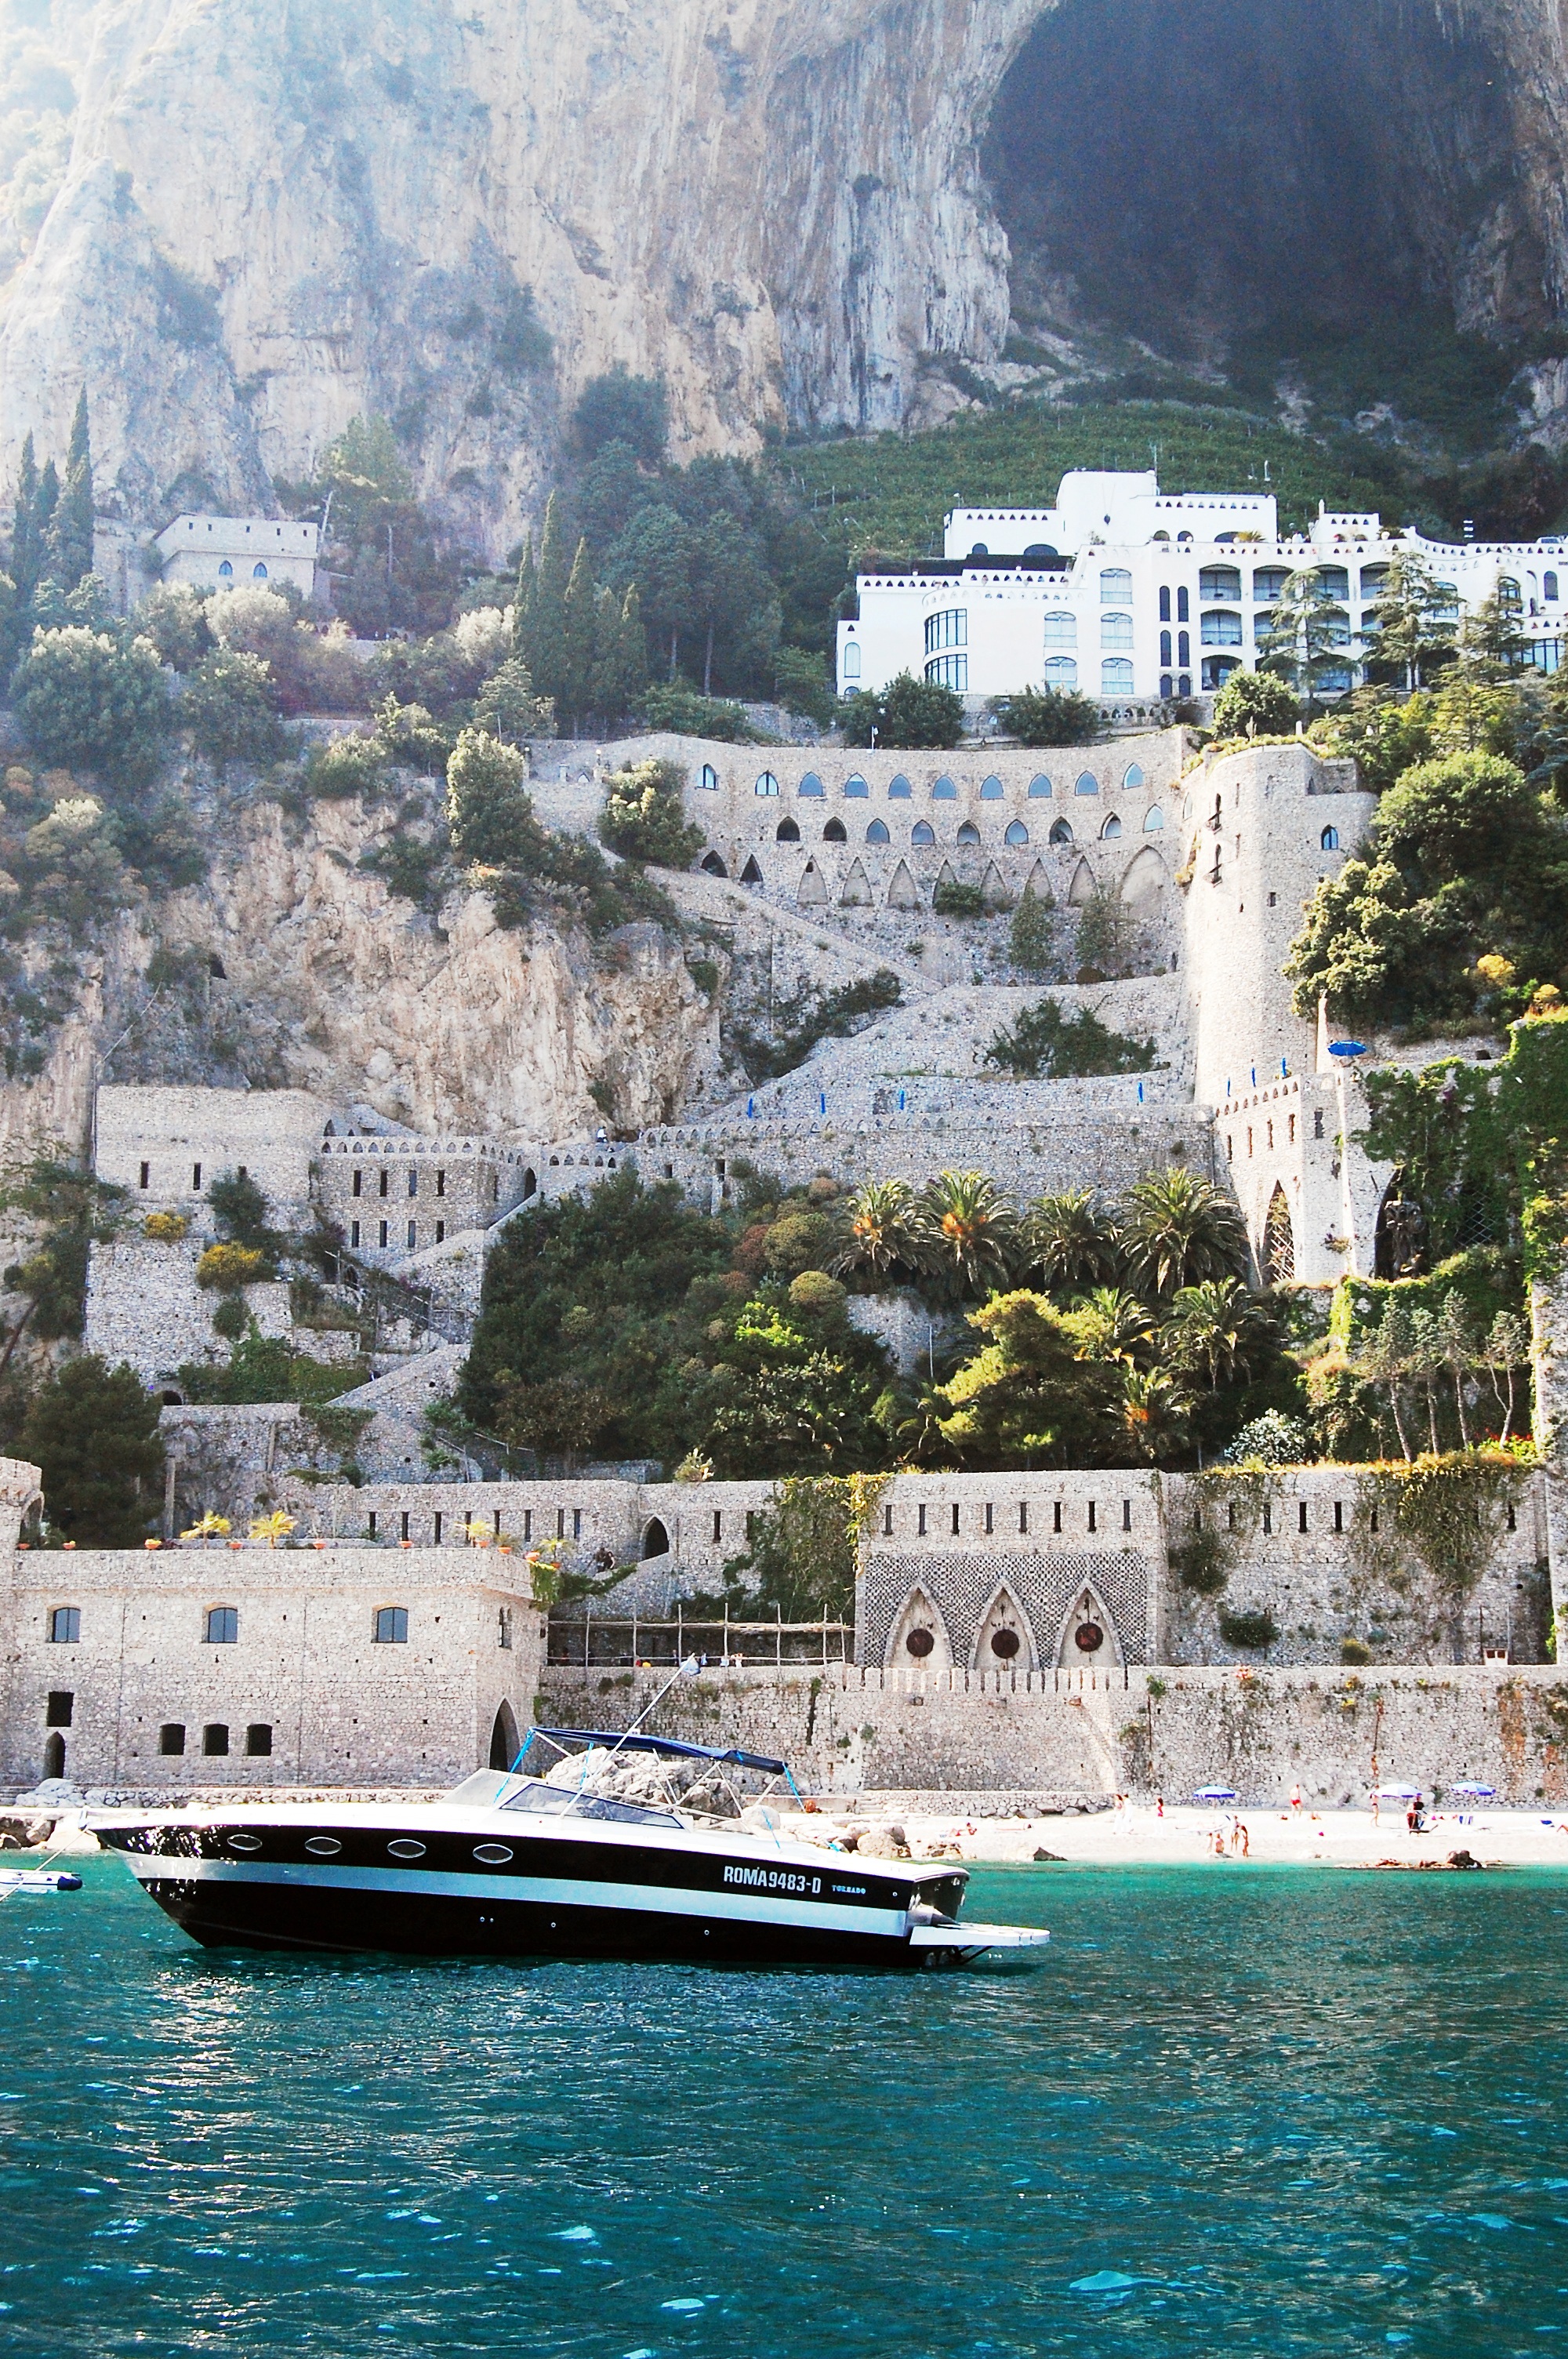
landscape, sea, coast, water, nature, rock, pier, summer, vacation, mediterranean, vehicle, bay, italy, blue, tourism, rocks, vista, the mediterranean sea, passenger ship, amalfi